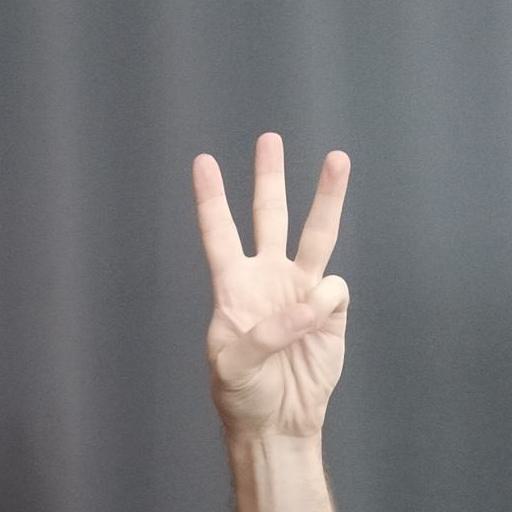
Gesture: three